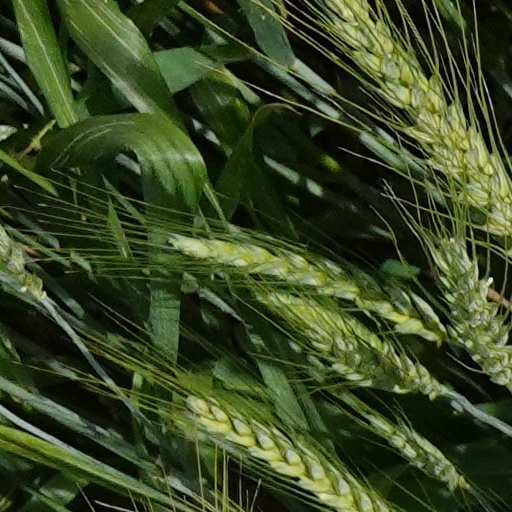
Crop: wheat